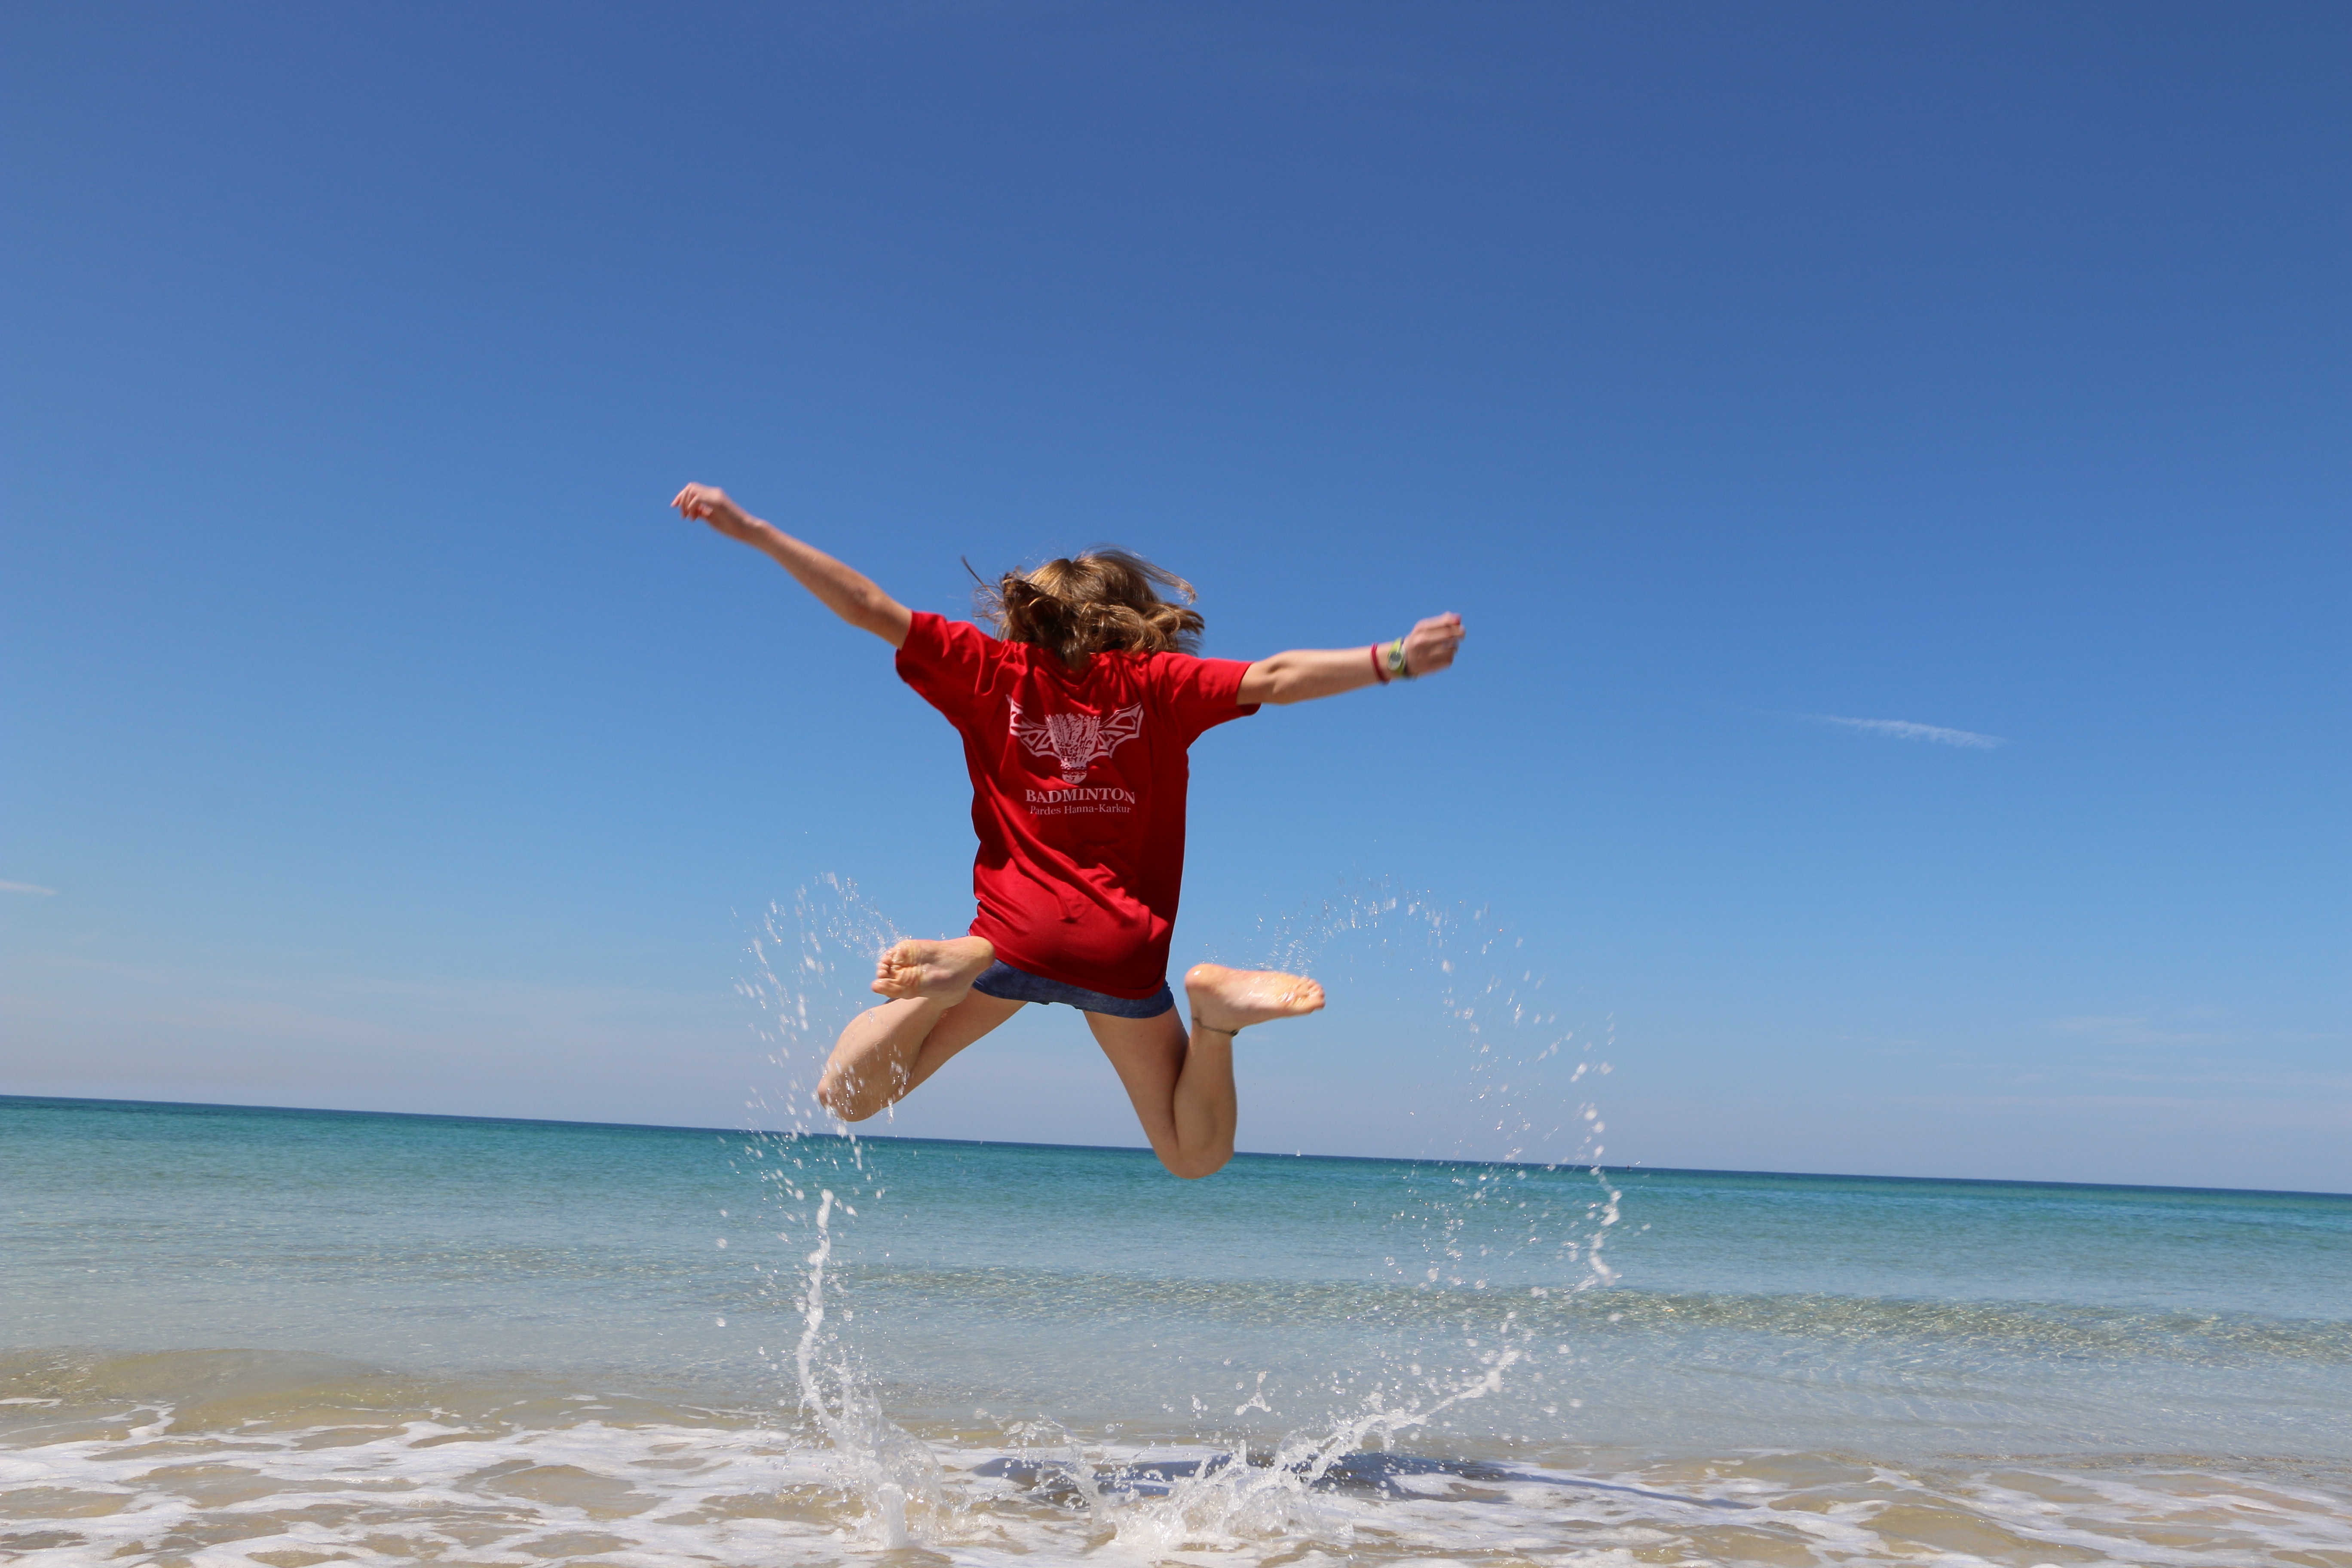
beach, sea, ocean, wave, wind, vacation, skimboarding